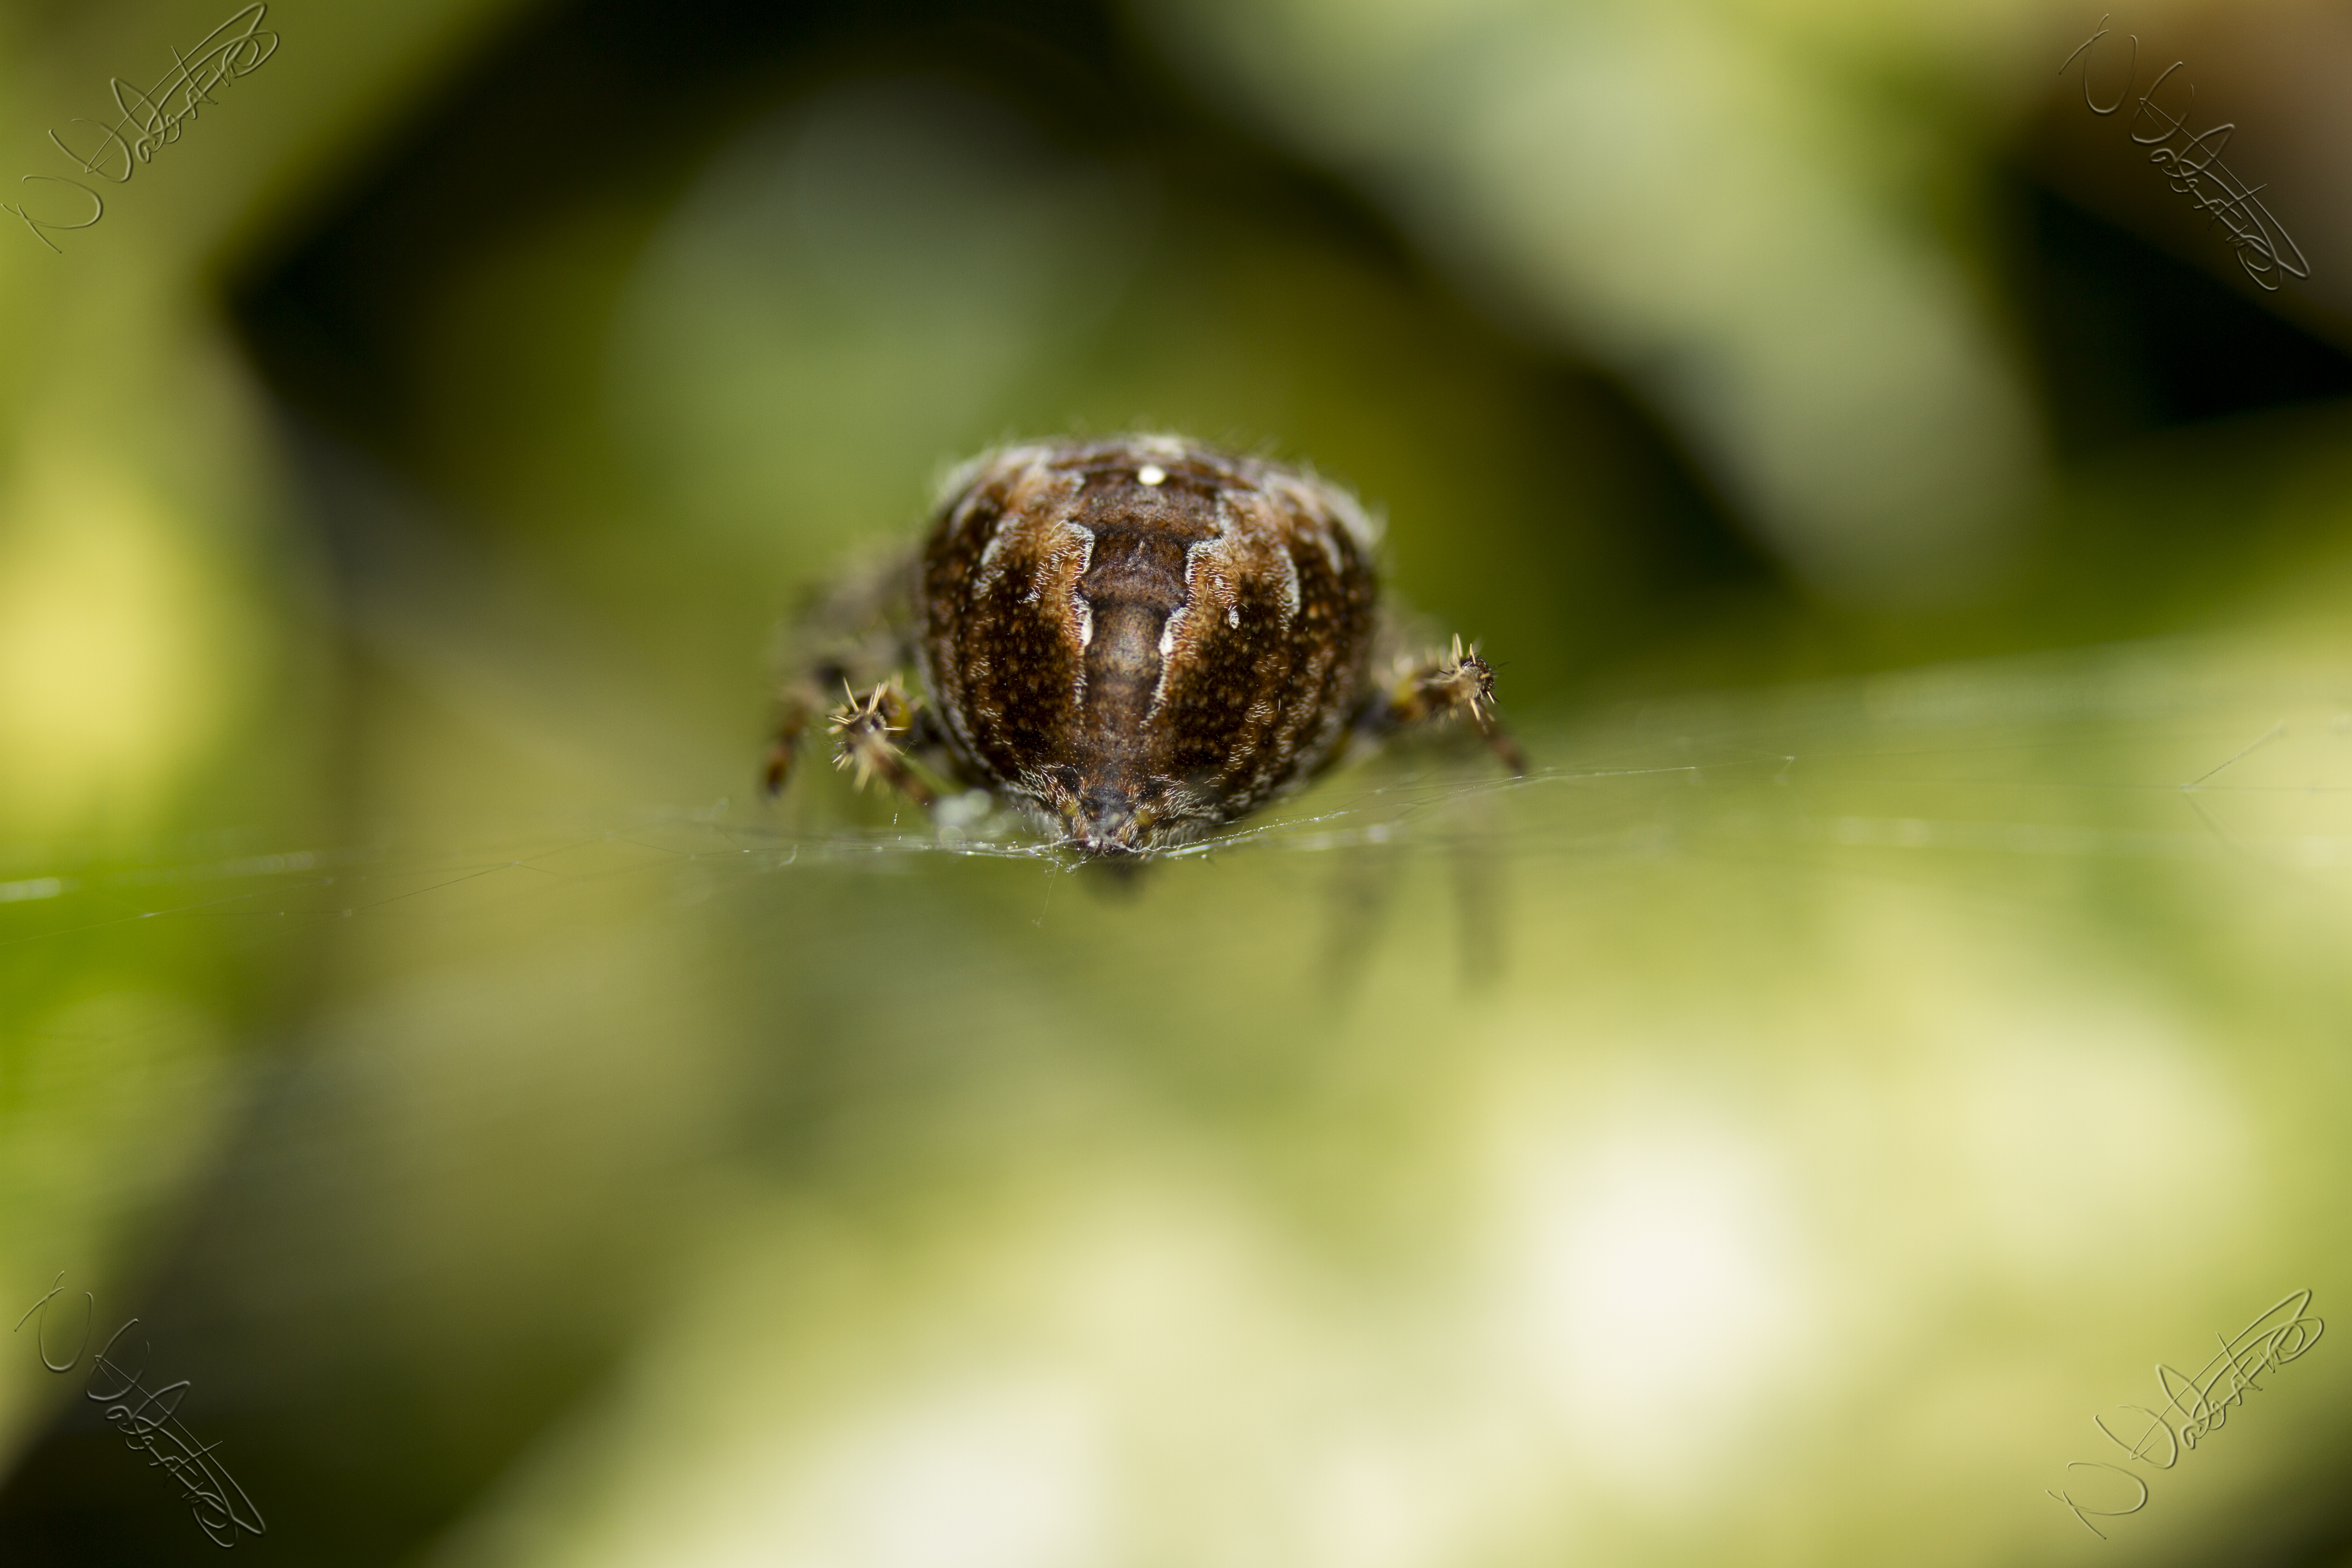
nature, photography, leaf, flower, green, autumn, garden, flora, fauna, invertebrate, close up, spider, outdoors, uk, canon7d, arachnid, nikkvalentine, peterborough, hbbbt, araneusdiadematus, canon60mmmacrousm, gardenspider, macro photography, european garden spider, araneus, plant stem, orb weaver spider